Latin translations of the 12th century

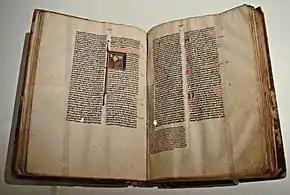
Al-Razi's "Recueil des traités de médecine" translated by Gerard of Cremona, second half of the 13th century.

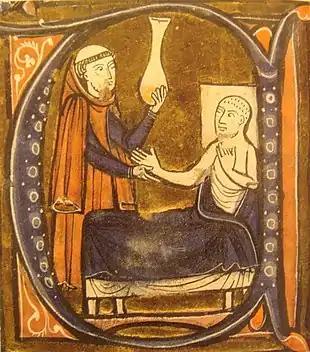
Depiction of the Persian physician al-Razi, in Gerard of Cremona's "Recueil des traités de medecine" 1250–1260.

The most productive of the Toledo translators at that time was Gerard of Cremona, who translated 87 books, including Ptolemy's "Almagest", many of the works of Aristotle, including his Posterior Analytics, Physics, On the Heavens, On Generation and Corruption, and Meteorology, al-Khwarizmi's "On Algebra and Almucabala", Archimedes' "On the Measurement of the Circle", Euclid's "Elements of Geometry", Jabir ibn Aflah's "Elementa Astronomica", al-Kindi's "On Optics", al-Farghani's "On Elements of Astronomy on the Celestial Motions", al-Farabi's "On the Classification of the Sciences", the chemical and medical works of al-Razi (Rhazes), the works of Thabit ibn Qurra and Hunayn ibn Ishaq, and the works of al-Zarqali, Jabir ibn Aflah, the Banu Musa, Abu Kamil, Abu al-Qasim al-Zahrawi, and Ibn al-Haytham (Not including the "Book of Optics", because the catalog of the works of Gerard of Cremona does not list that title; however the Risner compilation of "Opticae Thesaurus Septem Libri" also includes a work by Witelo and also "de Crepusculis", which Risner incorrectly attributed to Alhazen, and which "was" translated by Gerard of Cremona). The medical works he translated include Haly Abenrudian's "Expositio ad Tegni Galeni"; "Practica, Brevarium Medicine" by Yuhanna ibn Sarabiyun (Serapion); Alkindus' "De Gradibus"; Rhazes' "Liber ad Almansorem, Liber Divisionum, Introductio in Medicinam, De egritudinibus iuncturarum, Antidotarium" and "Practica Puerorum"; Isaac Israeli ben Solomon's "De Elementis" and "De Definitionibus"; Abulcasis' "Al-Tasrif" as "Chirurgia"; Avicenna's "The Canon of Medicine" as "Liber Canonis"; and "Liber de Medicamentis Simplicus" by Abenguefit. At the close of the 12th and the beginning of the 13th centuries, Mark of Toledo translated the Qur'an (once again) and various medical works. He also translated Hunayn ibn Ishaq's medical work "Liber Isagogarum".